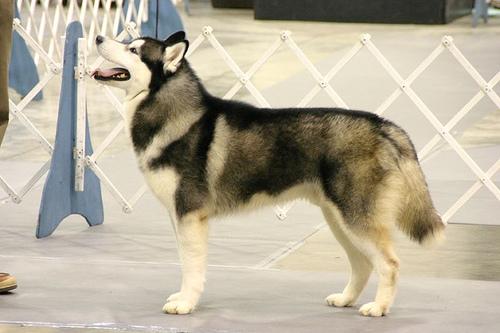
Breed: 1160-n000003-Siberian_husky